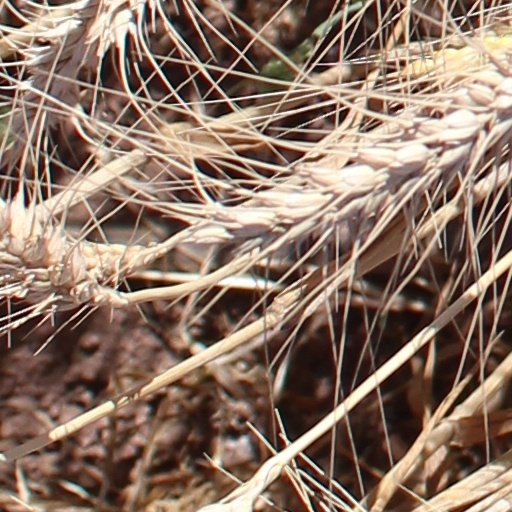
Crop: wheat